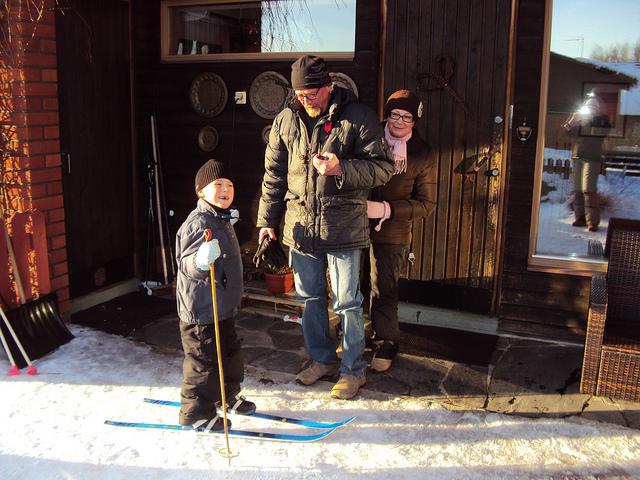
A young man riding skis down a snow covered sidewalk.